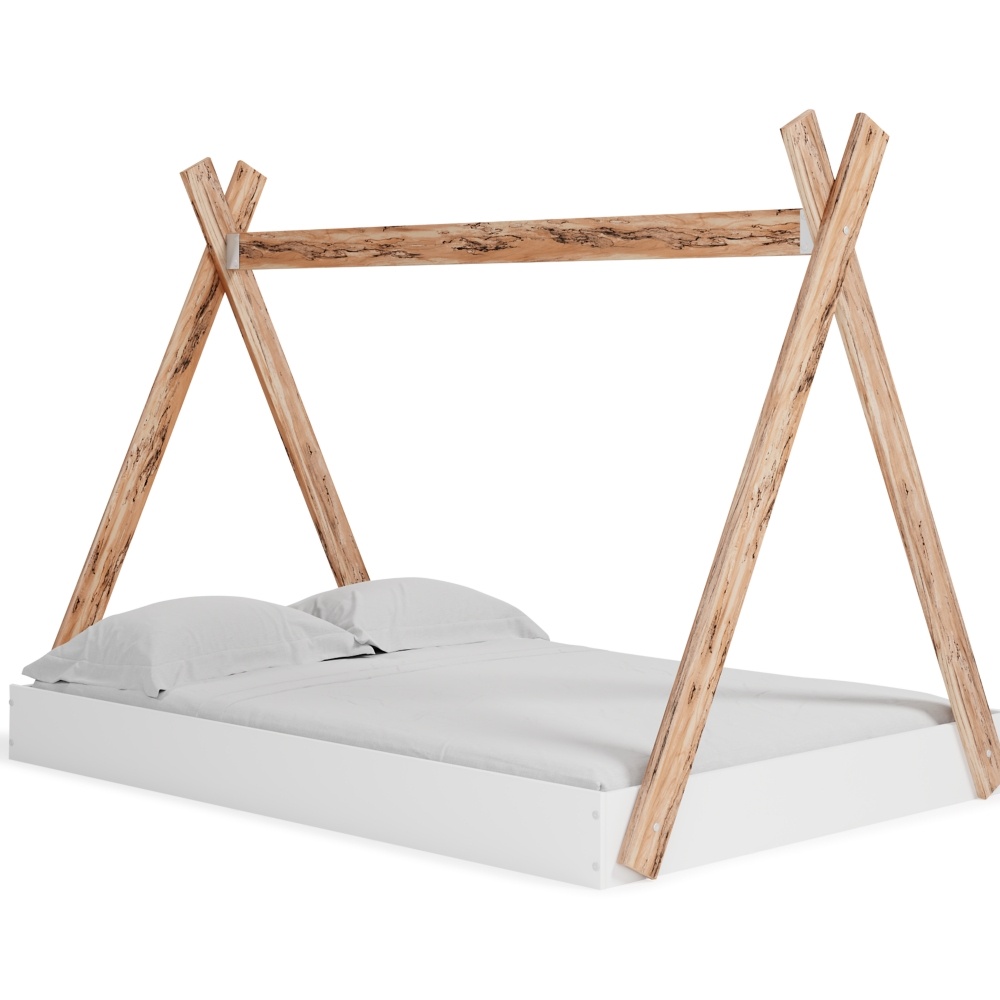
Piperton Full Tent Complete Bed in Box
Adventure awaits with this full tent complete bed in a box. The effortless blend of contemporary and casual style features an expressive two-tone look in a solid matte white finish and a replicated sugarberry wood grain pattern. This complete bed in a box requires no additional foundation, making it a functional yet unique addition to your home. Dimensions: 53.94" W x 78.15" D x 57.01" H
Brand: 0
Category: Furniture > Beds & Accessories > Beds & Bed Frames > Cot Beds & Bed Frames